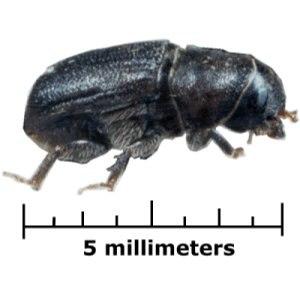
Les Scolytinae forment une sous-famille d'insectes coléoptères de la famille des Curculionidae.
Le caféier vient de la province de Kaffa, en Éthiopie. Sa culture se répand dans l'Arabie voisine, où sa popularité a profité de la prohibition de l'alcool par l'islam. Appelé K'hawah, qui signifie « revigorant », sa rareté l'a rendu très cher en Europe jusqu'au premier tiers du XVIIIᵉ siècle. Puis sa culture déferle en quatre vagues, Java des années 1720, La Réunion des années 1730-1740, le Suriname des années 1750-1770 et Saint-Domingue des années 1770-1780.